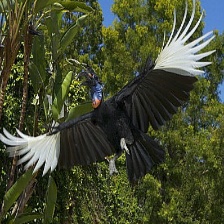
Species: ABYSSINIAN GROUND HORNBILL
Scientific name: BUCORVUS ABYSSINICUS
ImageNet parent category: hornbill